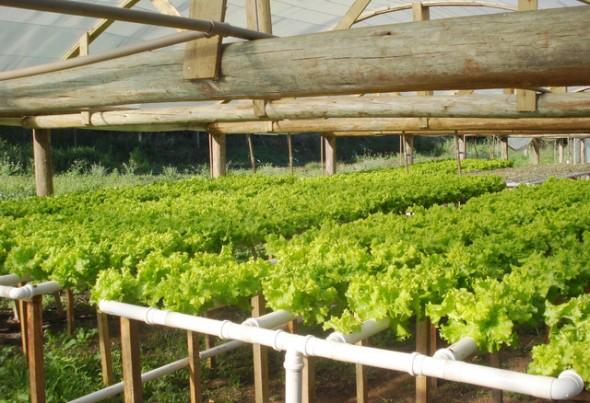
Mimea iliyokuwa na kustawi vizuri  iliyooteshwa kwa kutumia njia na mfumo wa kisasa cha kihaidroponi, kinachohusisha matumizi ya maji yaliyowekewa virutubisho muhimu kwa ajili ya ikuwaji wa mimea bila kuhisisha matumizi ya udongo.